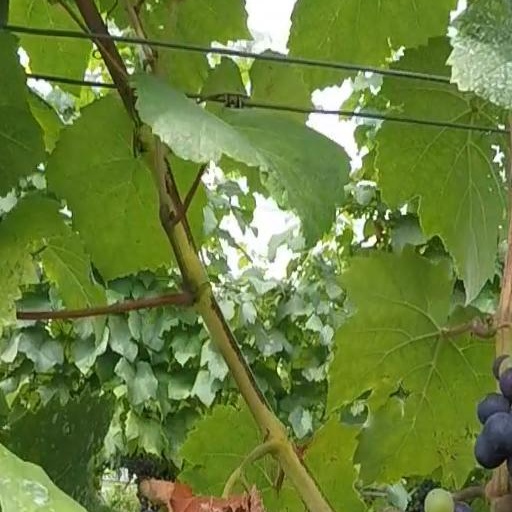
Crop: grape